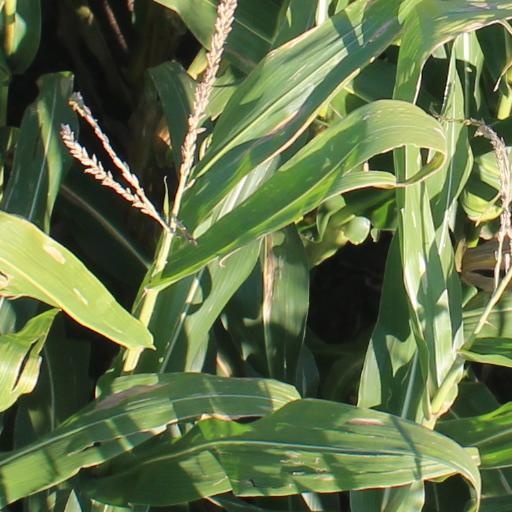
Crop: maize; corn